Hekla

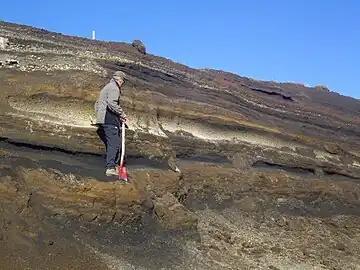
Tephra horizons in south-central Iceland. The thick and light coloured layer at center of the photo is rhyolitic tephra from Hekla.

The earliest recorded eruption of Hekla took place in 1104. Since then there have been between twenty and thirty considerable eruptions, with the mountain sometimes remaining active for periods of six years with little pause. Eruptions in Hekla are varied and difficult to predict. Precursor seismic activity may only be for a couple of hours or less. Some are very short (a week to ten days) whereas others can stretch into months and years (the 1947 eruption started 29 March 1947 and ended April 1948). But there is a general correlation: the longer Hekla goes dormant, the larger and more catastrophic its opening eruption will be. The most recent eruption was on 26 February 2000.